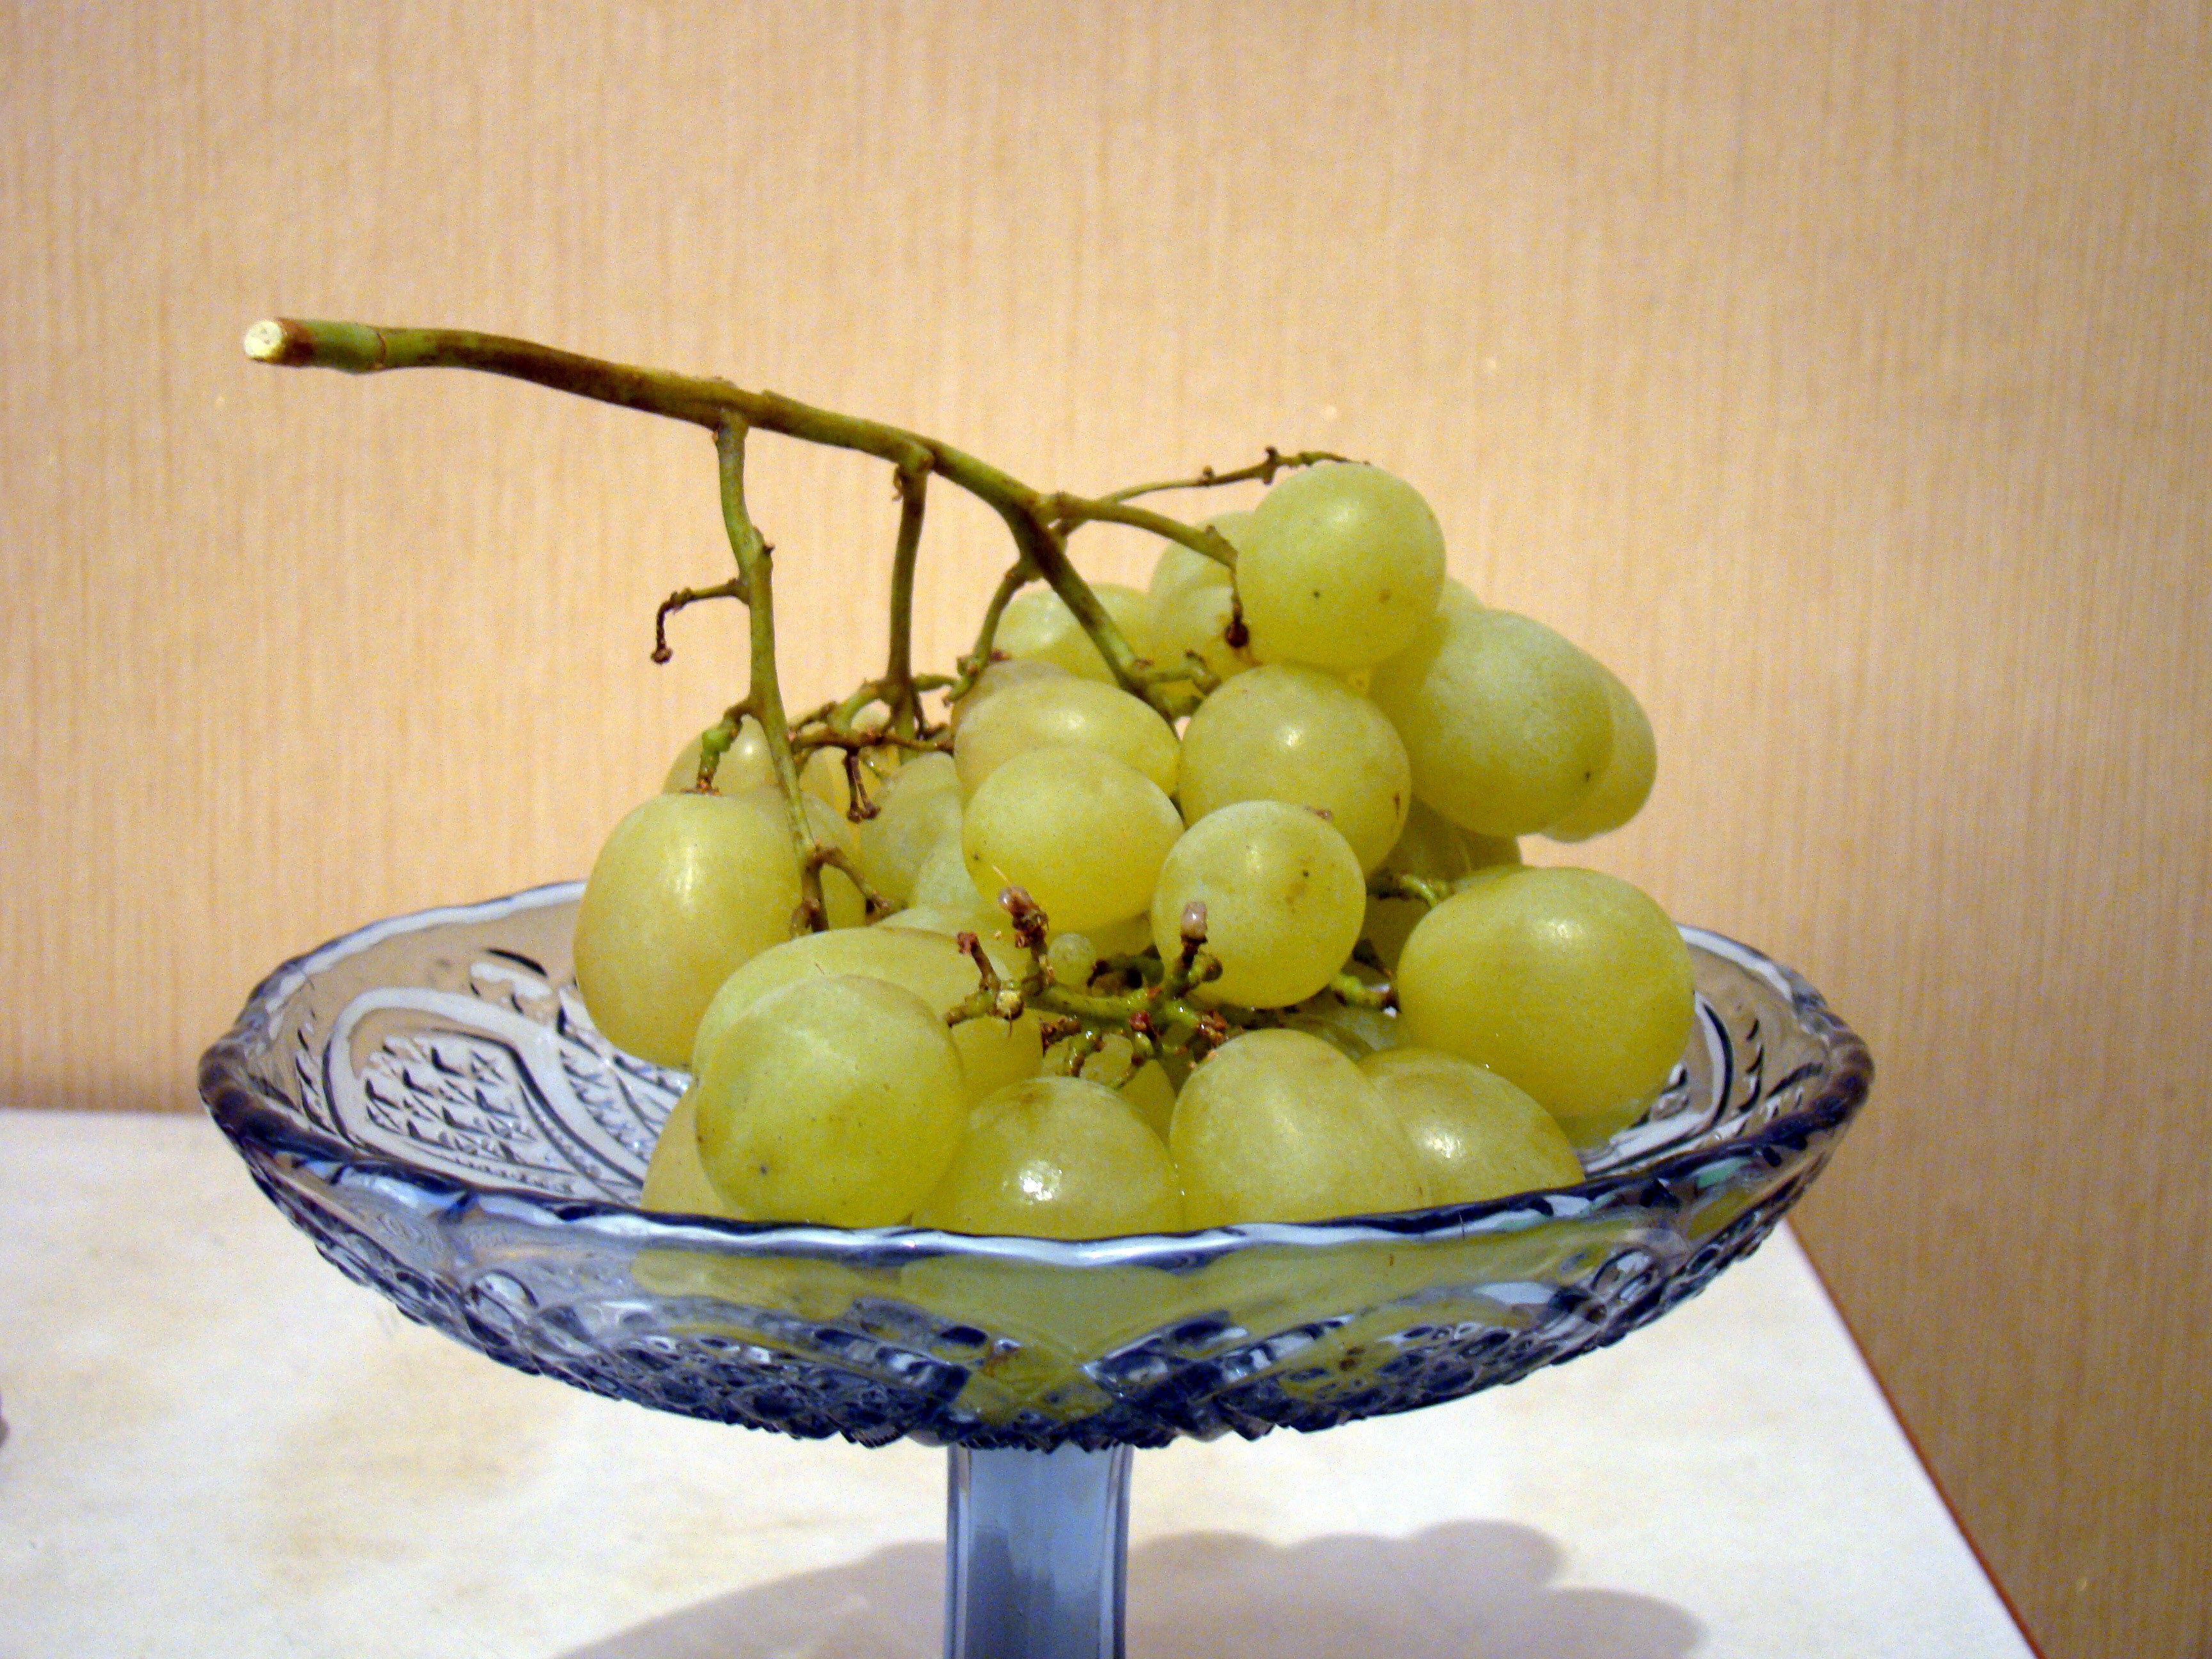
plant, grape, fruit, berry, vase, food, green, produce, vegetable, still life, grapes, flowering plant, vitis, a bunch of, still life photography, land plant, grapevine family